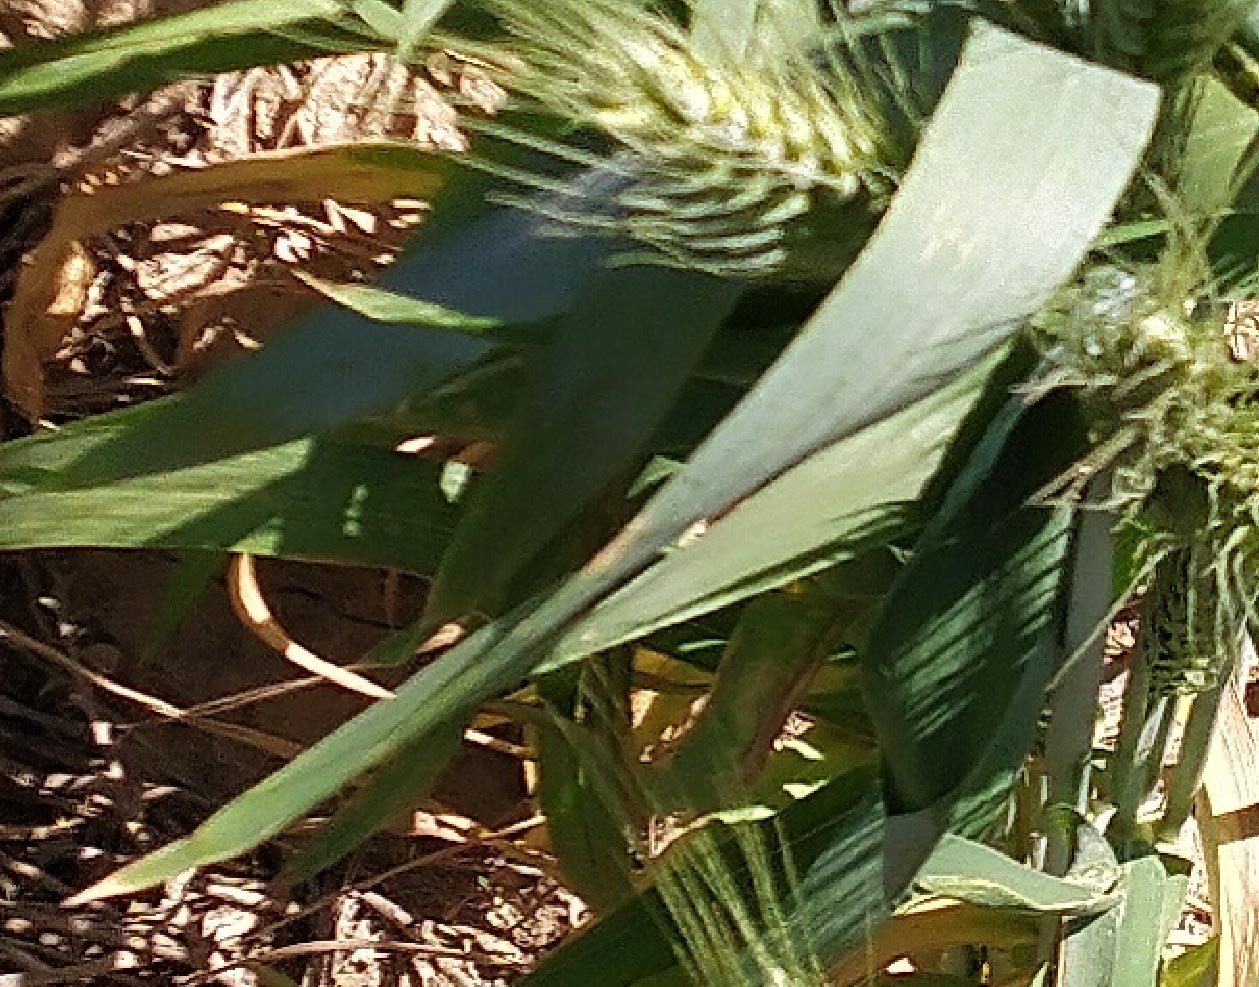
Label: Wheat___Healthy